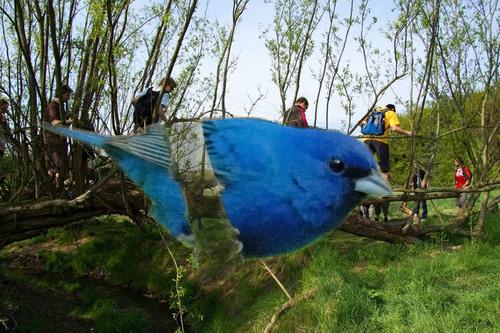
Bird species: Indigo_Bunting
Bird type: landbird
Background: land